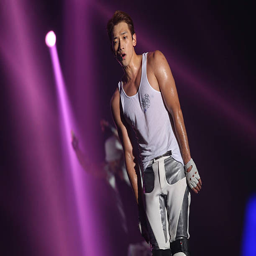
person performs onstage during his concert .